Locate the barista tools in this POV image.
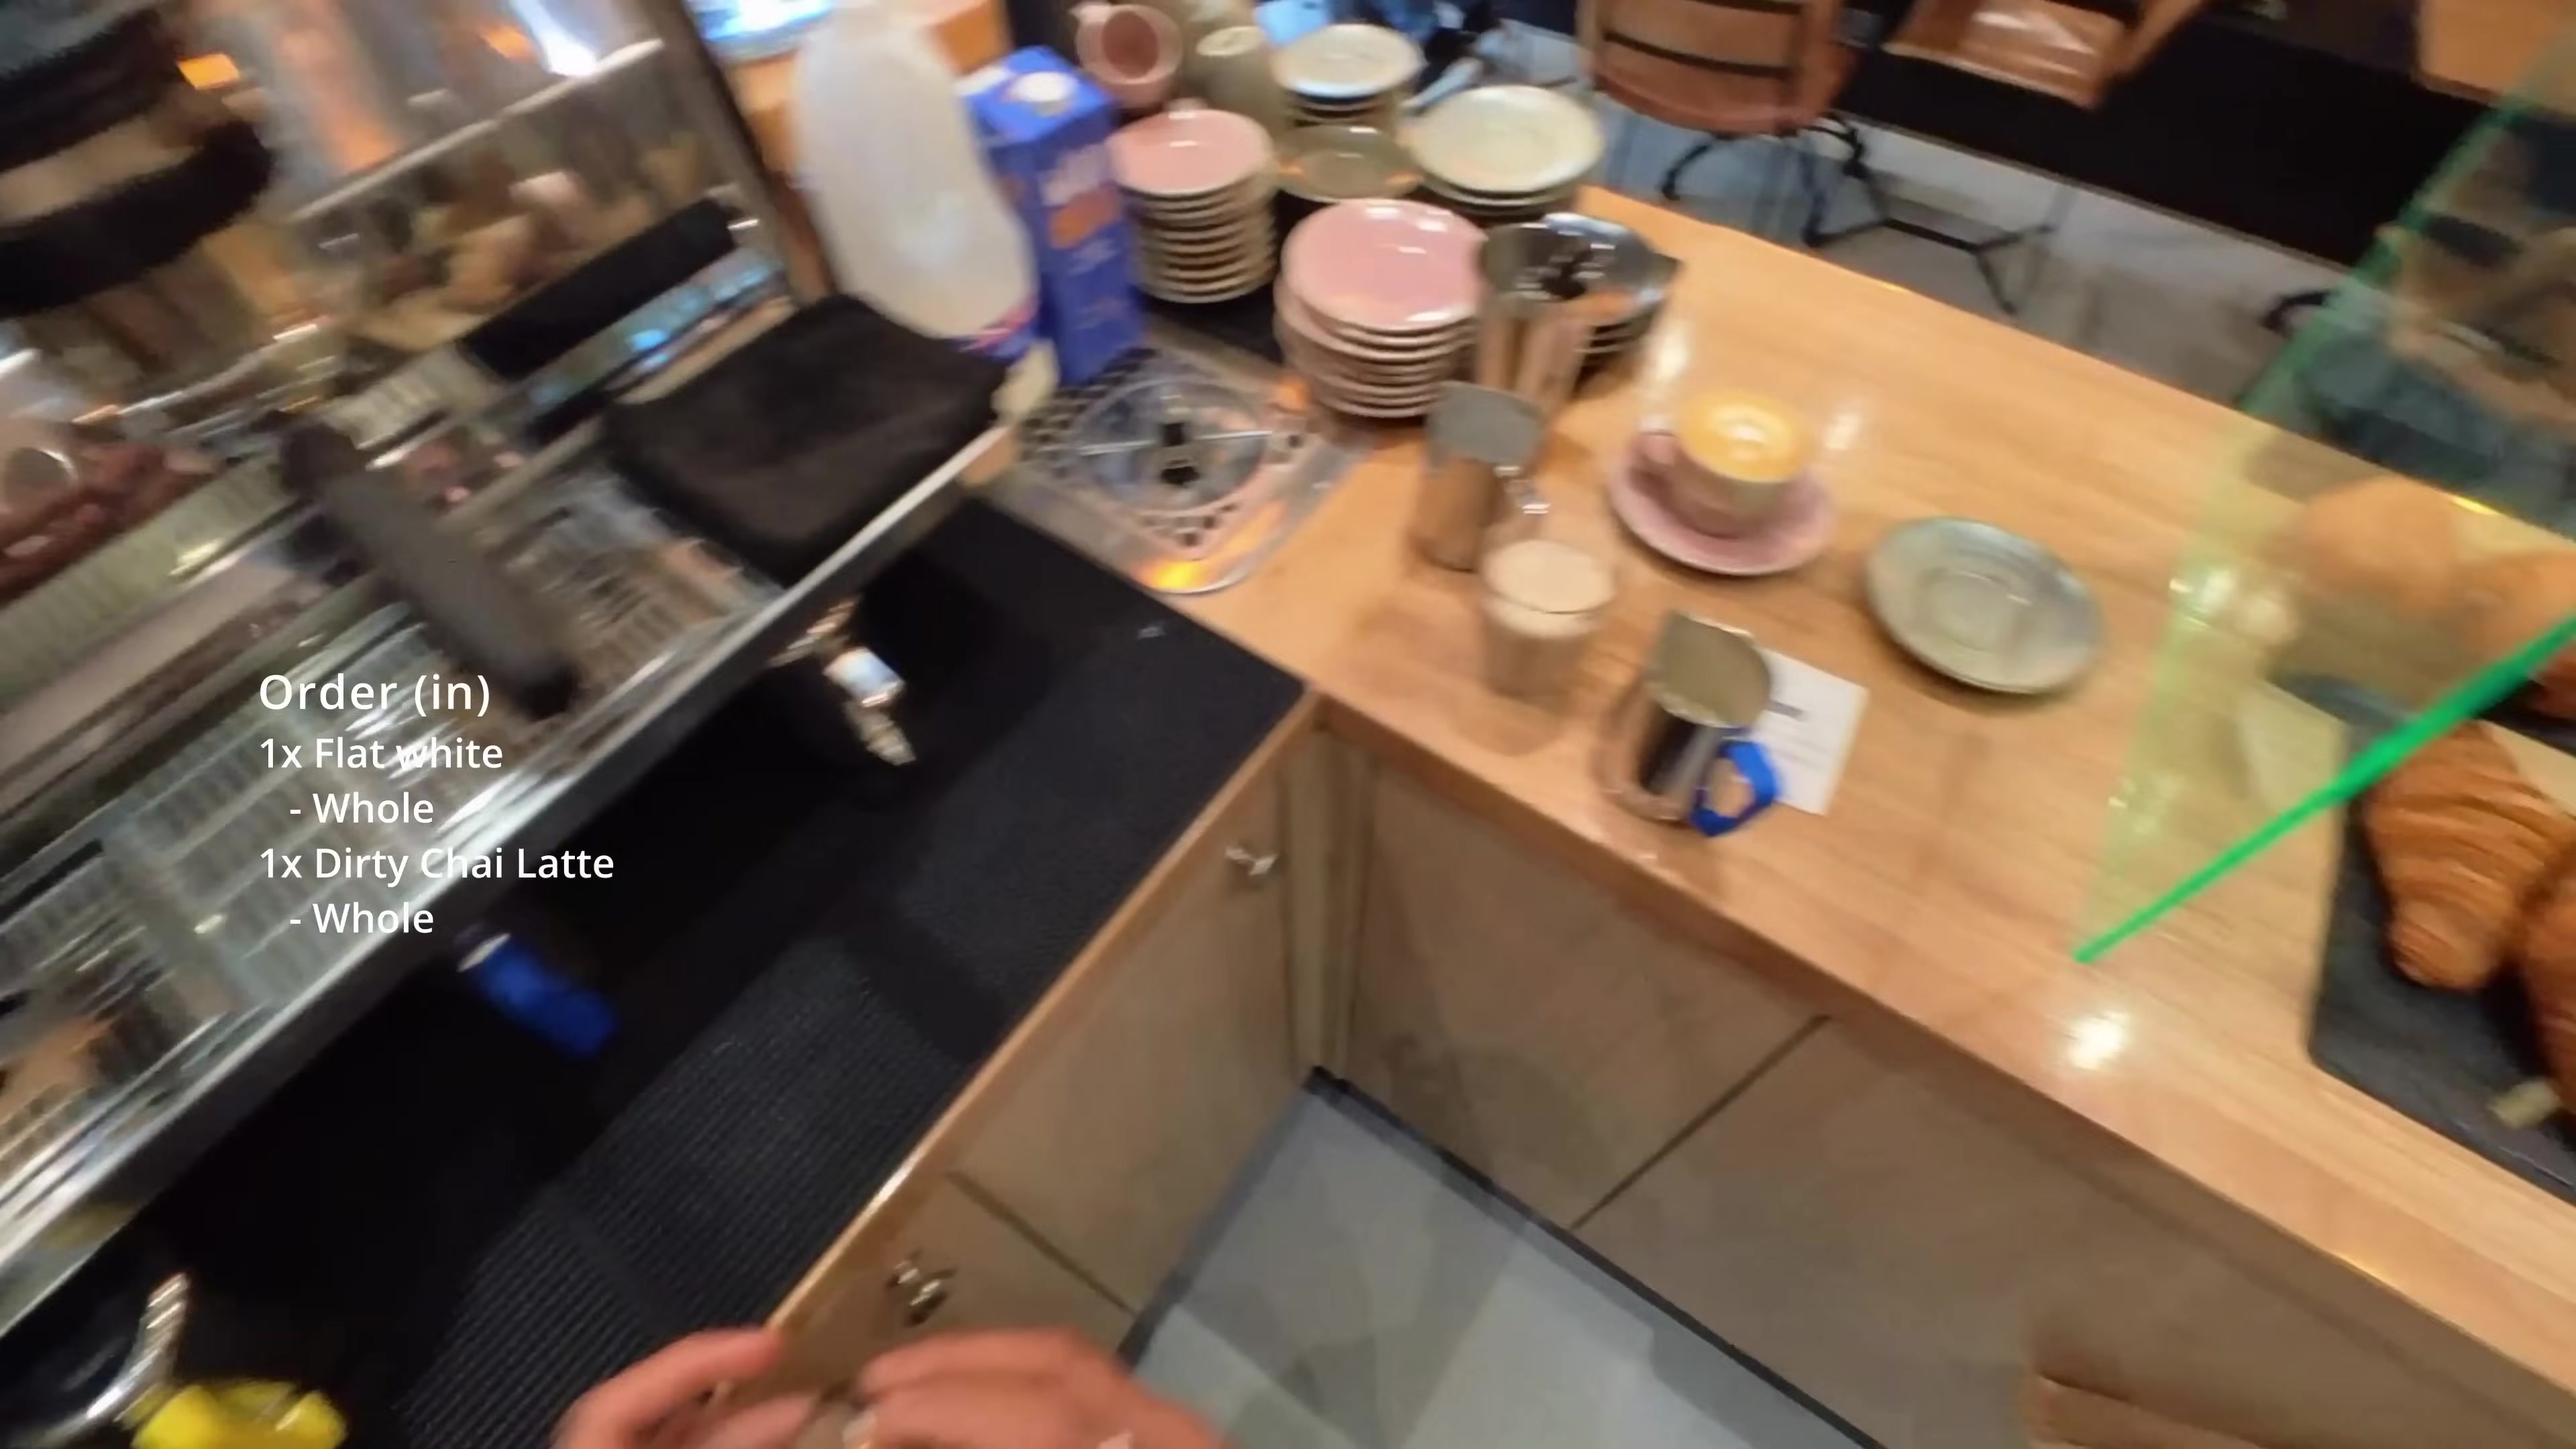
Detections: Portafilter [141,316,236,487], Milk Pitcher [548,262,609,397], Milk Container [307,0,403,230], Cup [623,271,707,390], Hand [211,913,474,998], Milk Pitcher [621,420,696,567], Cup [572,359,627,484], Milk Container [359,28,455,258]